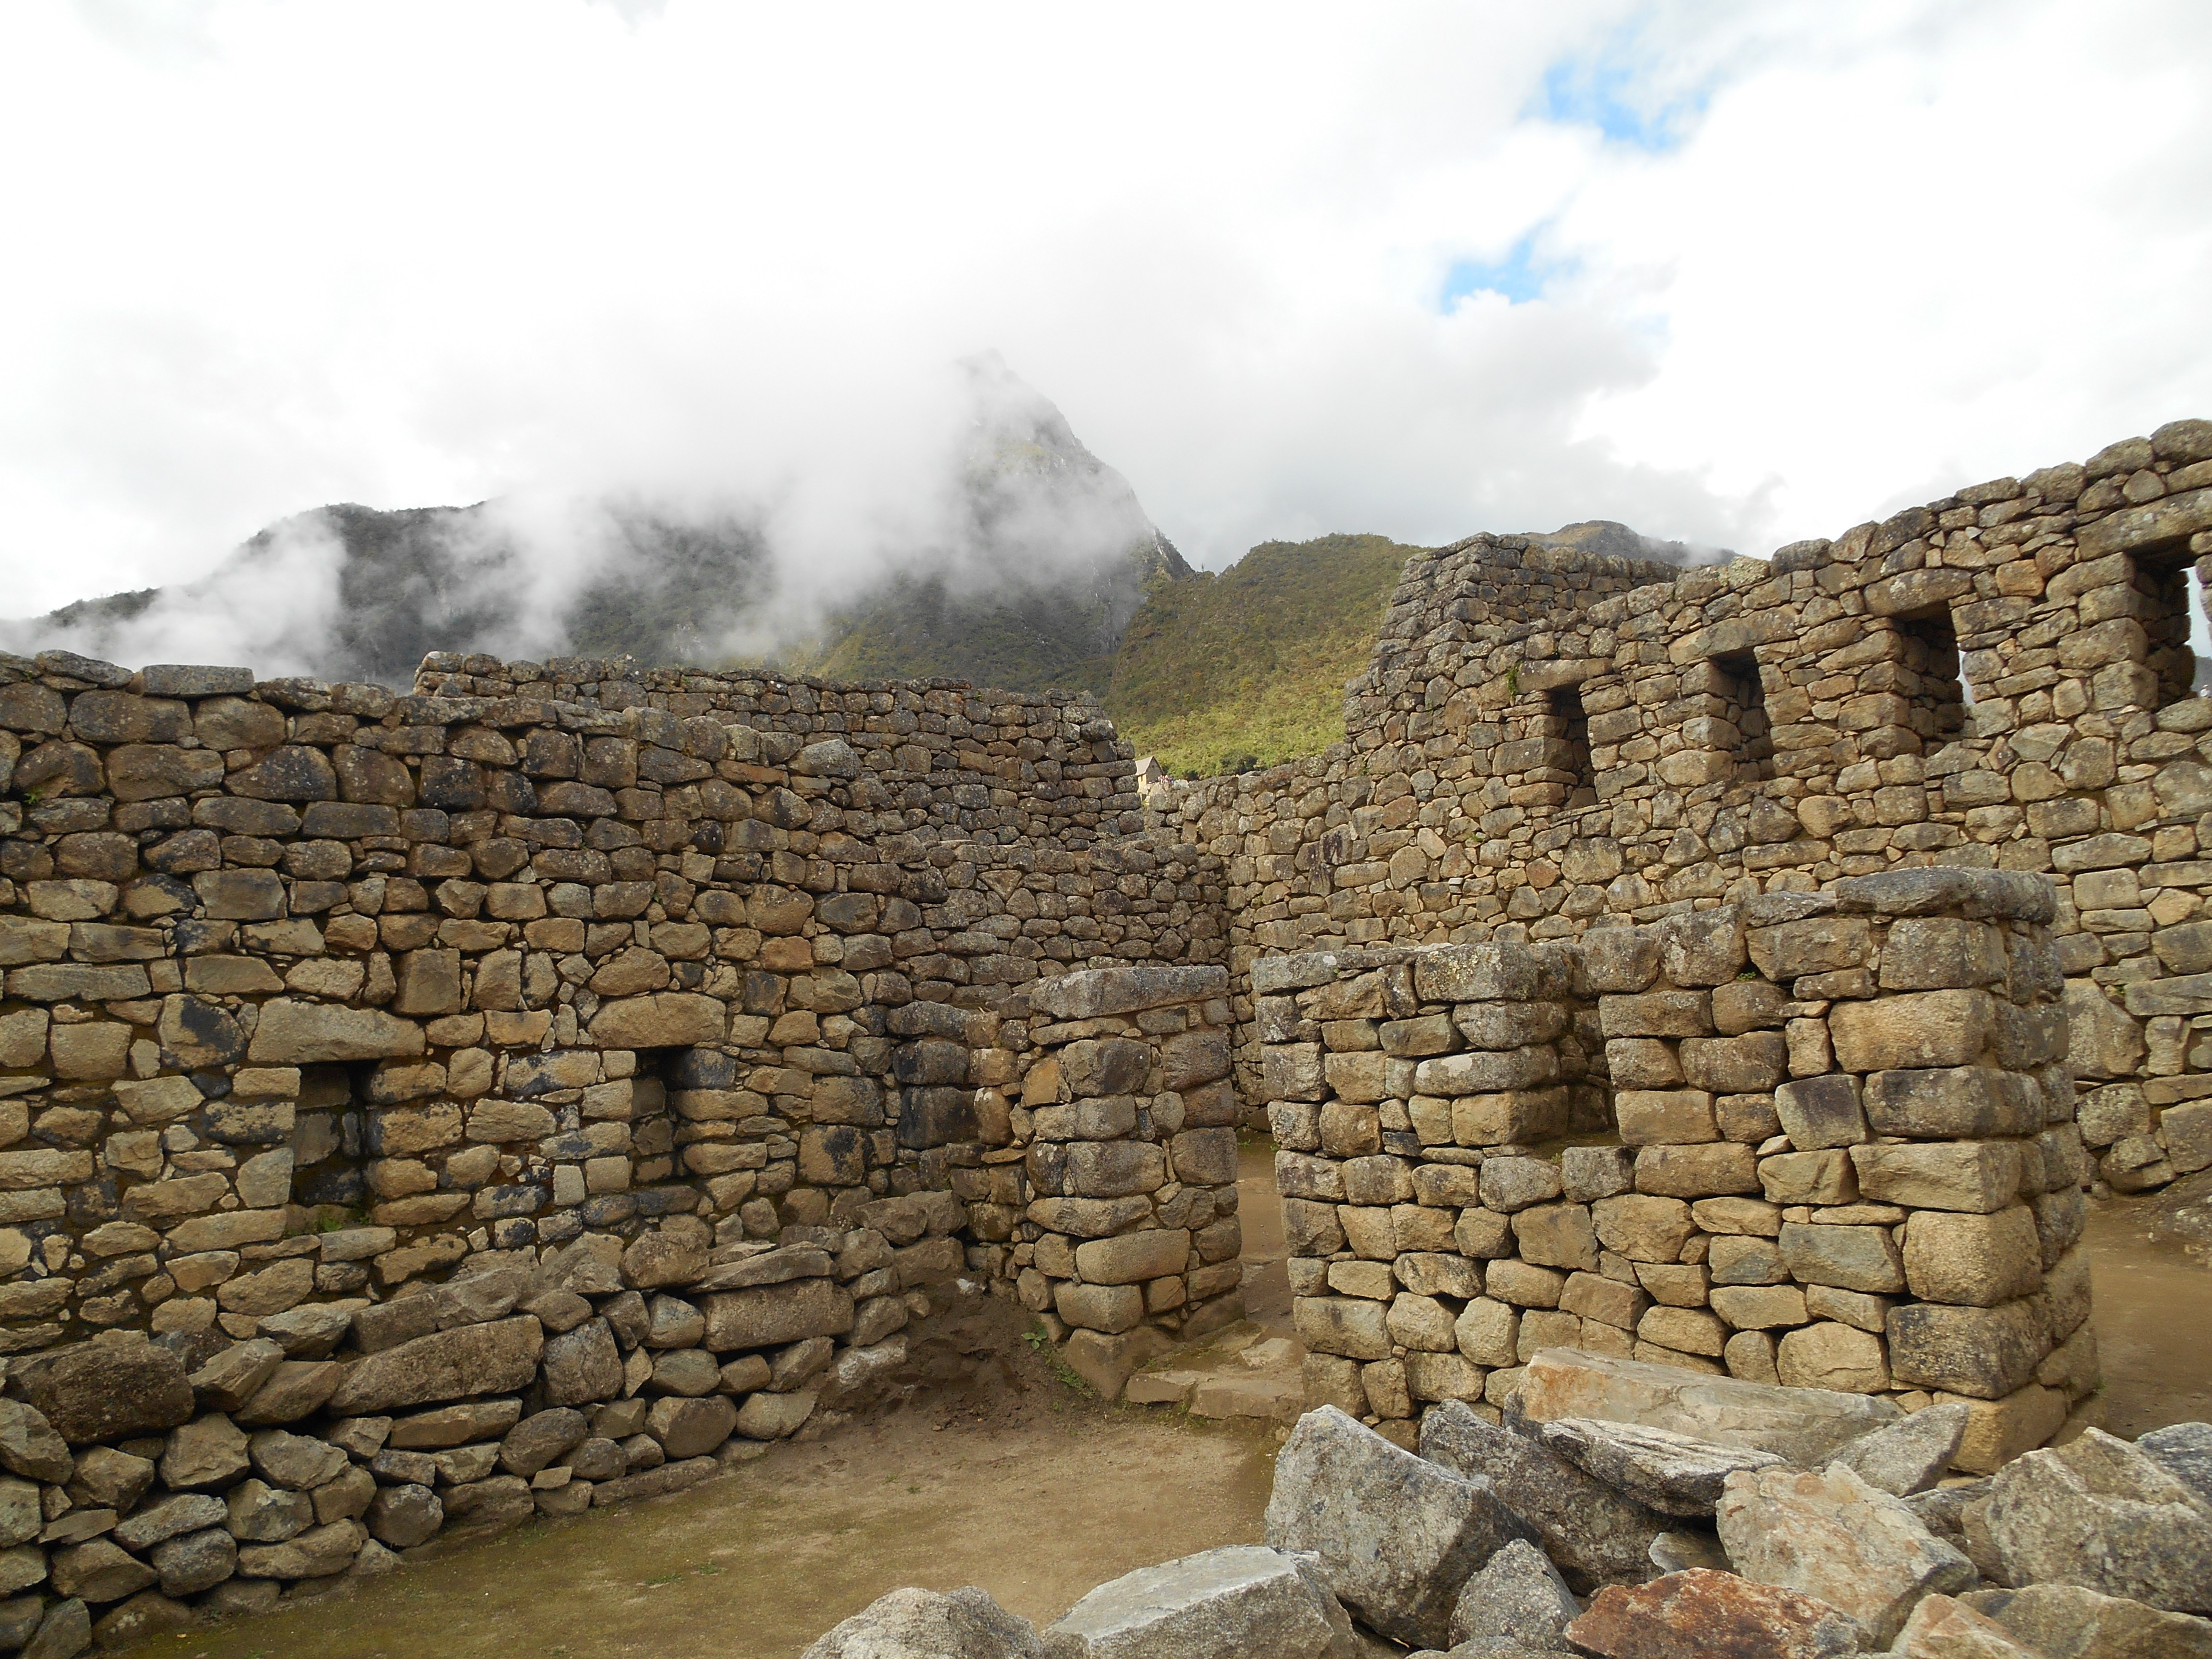
rock, building, wall, village, stone wall, fortification, terrain, machu picchu, peru, temple, ruins, history, wadi, archaeological site, cuzco, ancient history, maya civilization